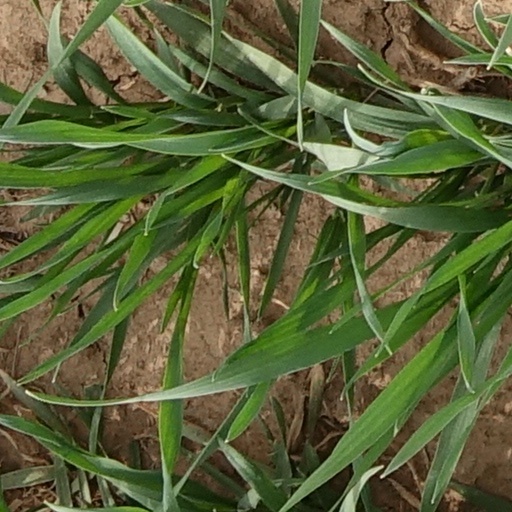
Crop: wheat